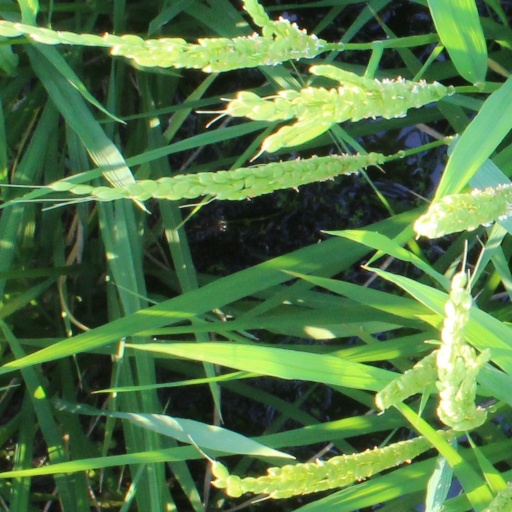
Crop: rice